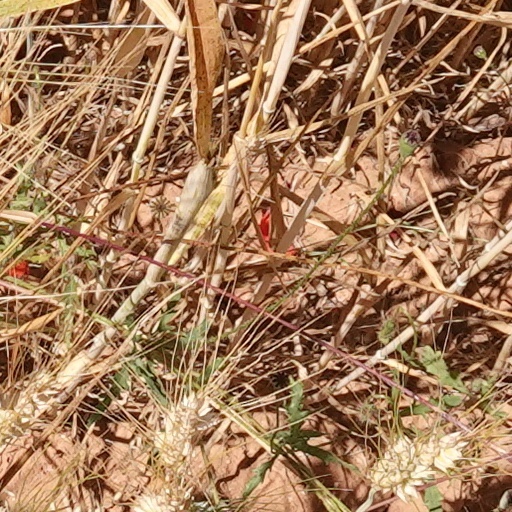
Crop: wheat